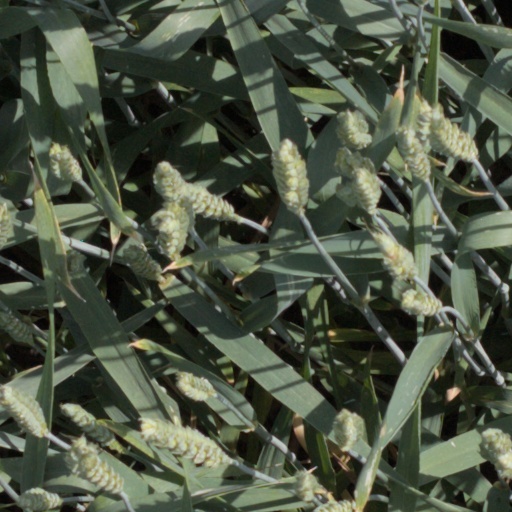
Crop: wheat